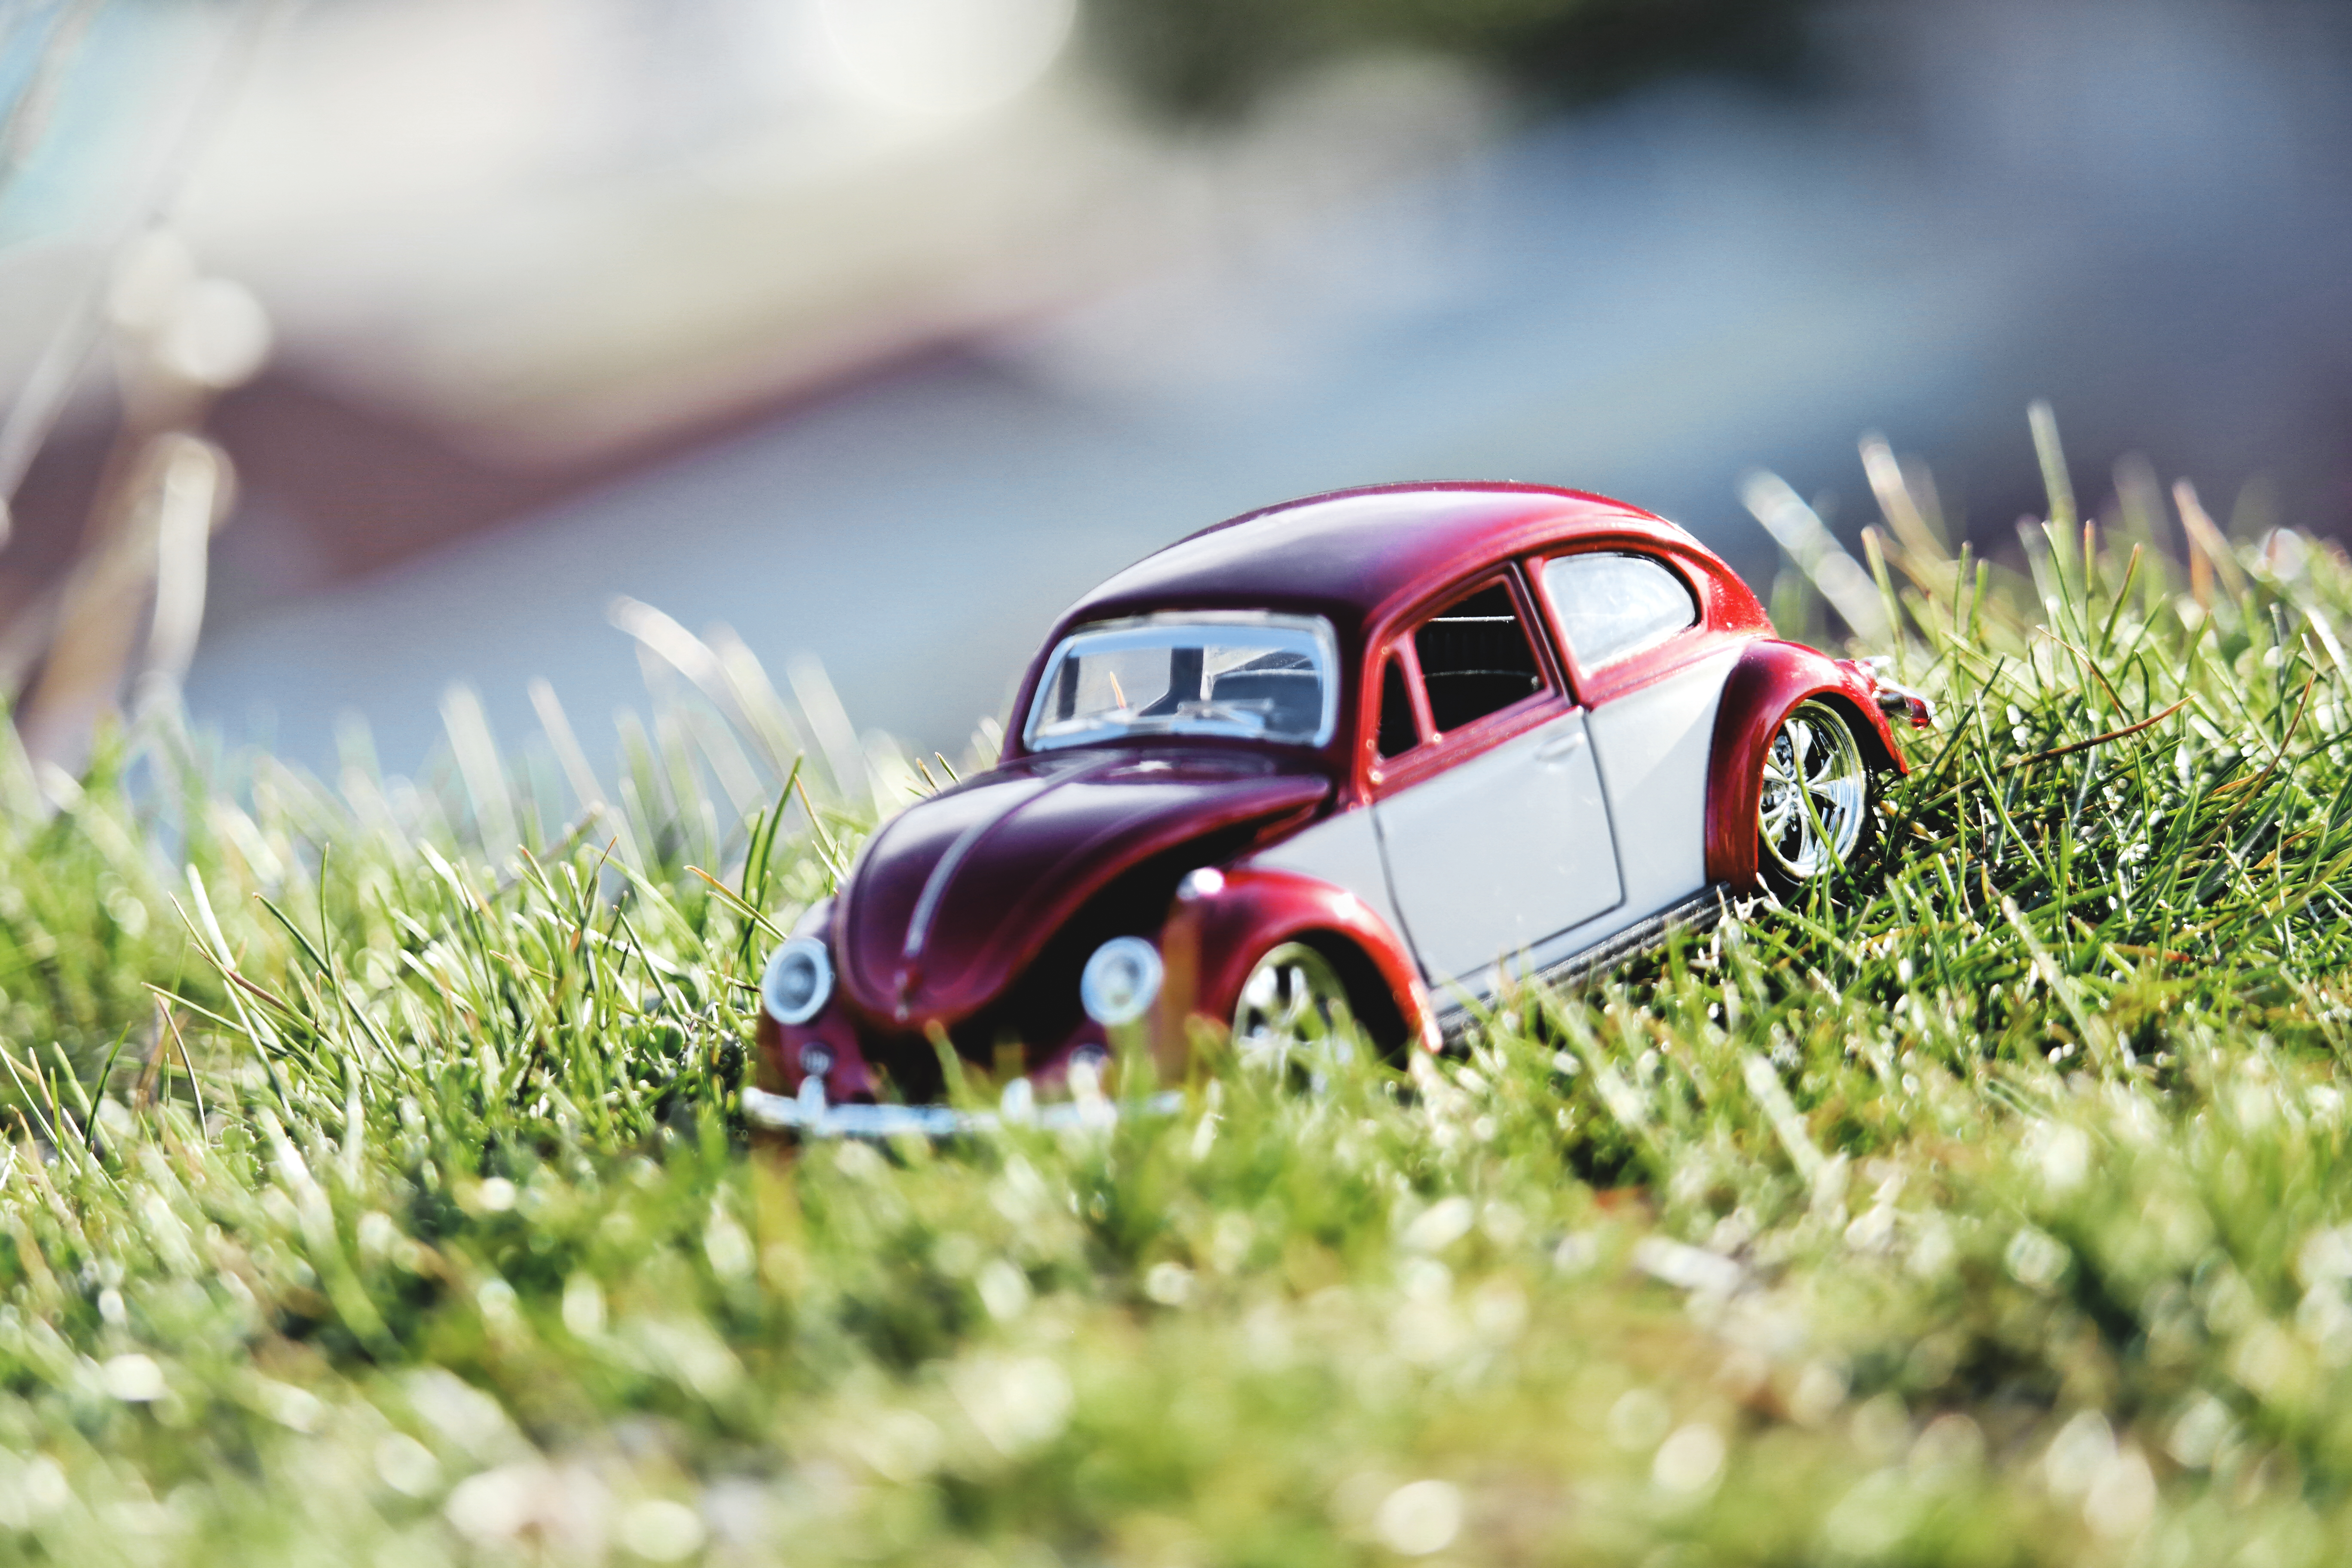
grass, car, antique, sunlight, summer, transportation, red, vehicle, color, small, toy, oldtimer, toy car, grass field, land vehicle, volkswagen beetle, automobile make, automotive design, rallying